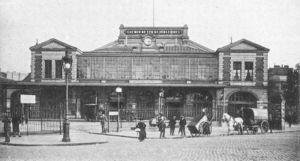
La gare de la Bastille ou gare de Paris-Bastille est une ancienne gare parisienne, ouverte de 1859 à 1969, origine de la ligne reliant Paris à Verneuil-l'Étang, appelée « ligne de Vincennes » pour indiquer que sa construction avait été contemporaine de celle du fort de Vincennes.
La place de la Bastille est une place de Paris, lieu symbolique de la Révolution française, où l'ancienne forteresse de la Bastille fut détruite entre le 14 juillet 1789 et le 14 juillet 1790.
La ligne de Paris-Bastille à Marles-en-Brie, également connue sous le nom de ligne de la Bastille, ligne de Vincennes ou ligne V, est une ligne de chemin de fer française, de l'ancien réseau Est, d'une longueur de 66,3 kilomètres, qui reliait à son apogée la gare de Paris-Bastille, à Paris, à la gare de Marles-en-Brie via Verneuil-l'Étang.